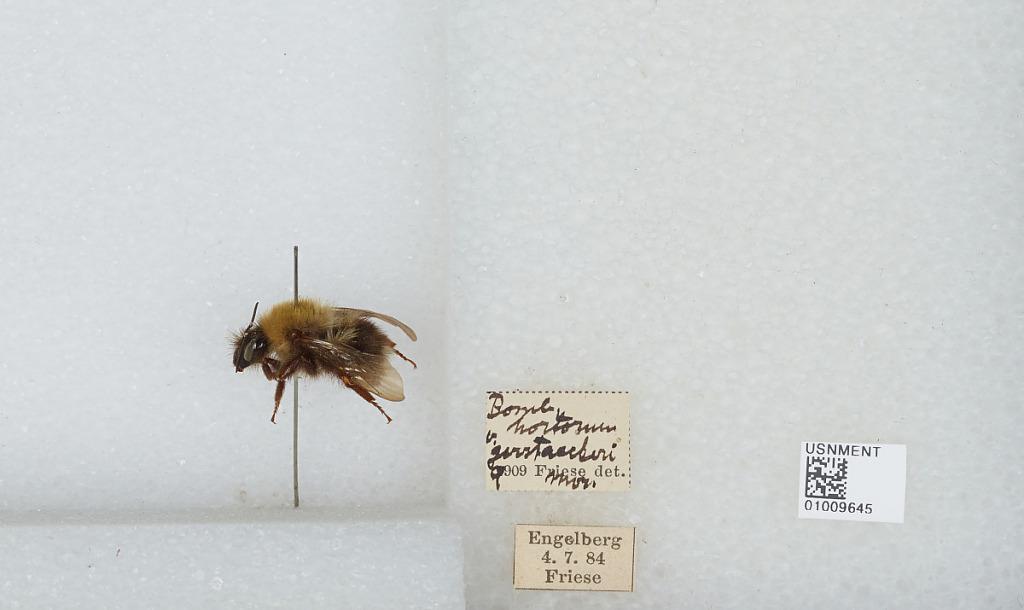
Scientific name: Bombus (Megabombus) gerstaeckeri Morawitz
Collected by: Friese
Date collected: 1884-4-7
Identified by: Friese